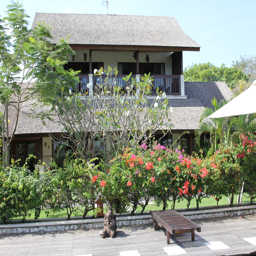
this is the view of our beautiful villa from the pool .